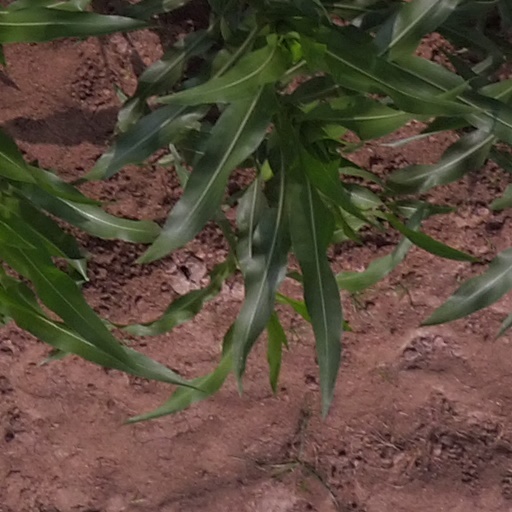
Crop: maize; corn